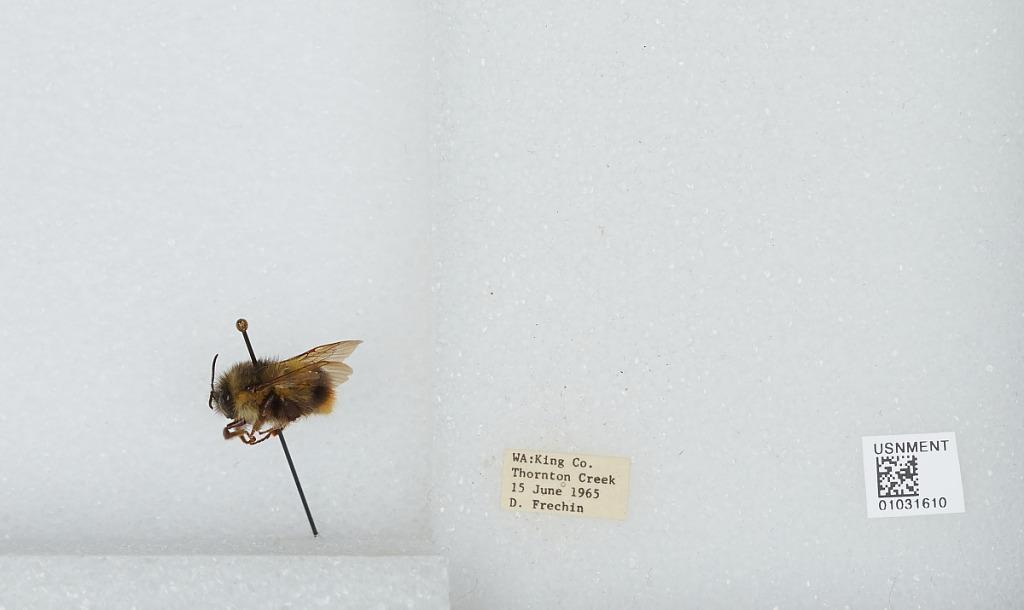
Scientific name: Bombus (Pyrobombus) mixtus Cresson
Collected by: D. Frechin
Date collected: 1965-6-15
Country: United States
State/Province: Washington
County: King
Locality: Thornton Creek
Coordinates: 47.7031, -122.309